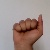
The image shows a hand gesture representing the letter 'A' in Indian Sign Language.